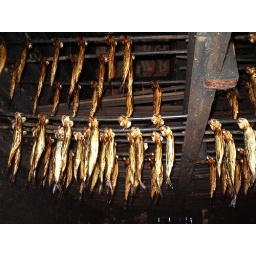
fish in smoke house